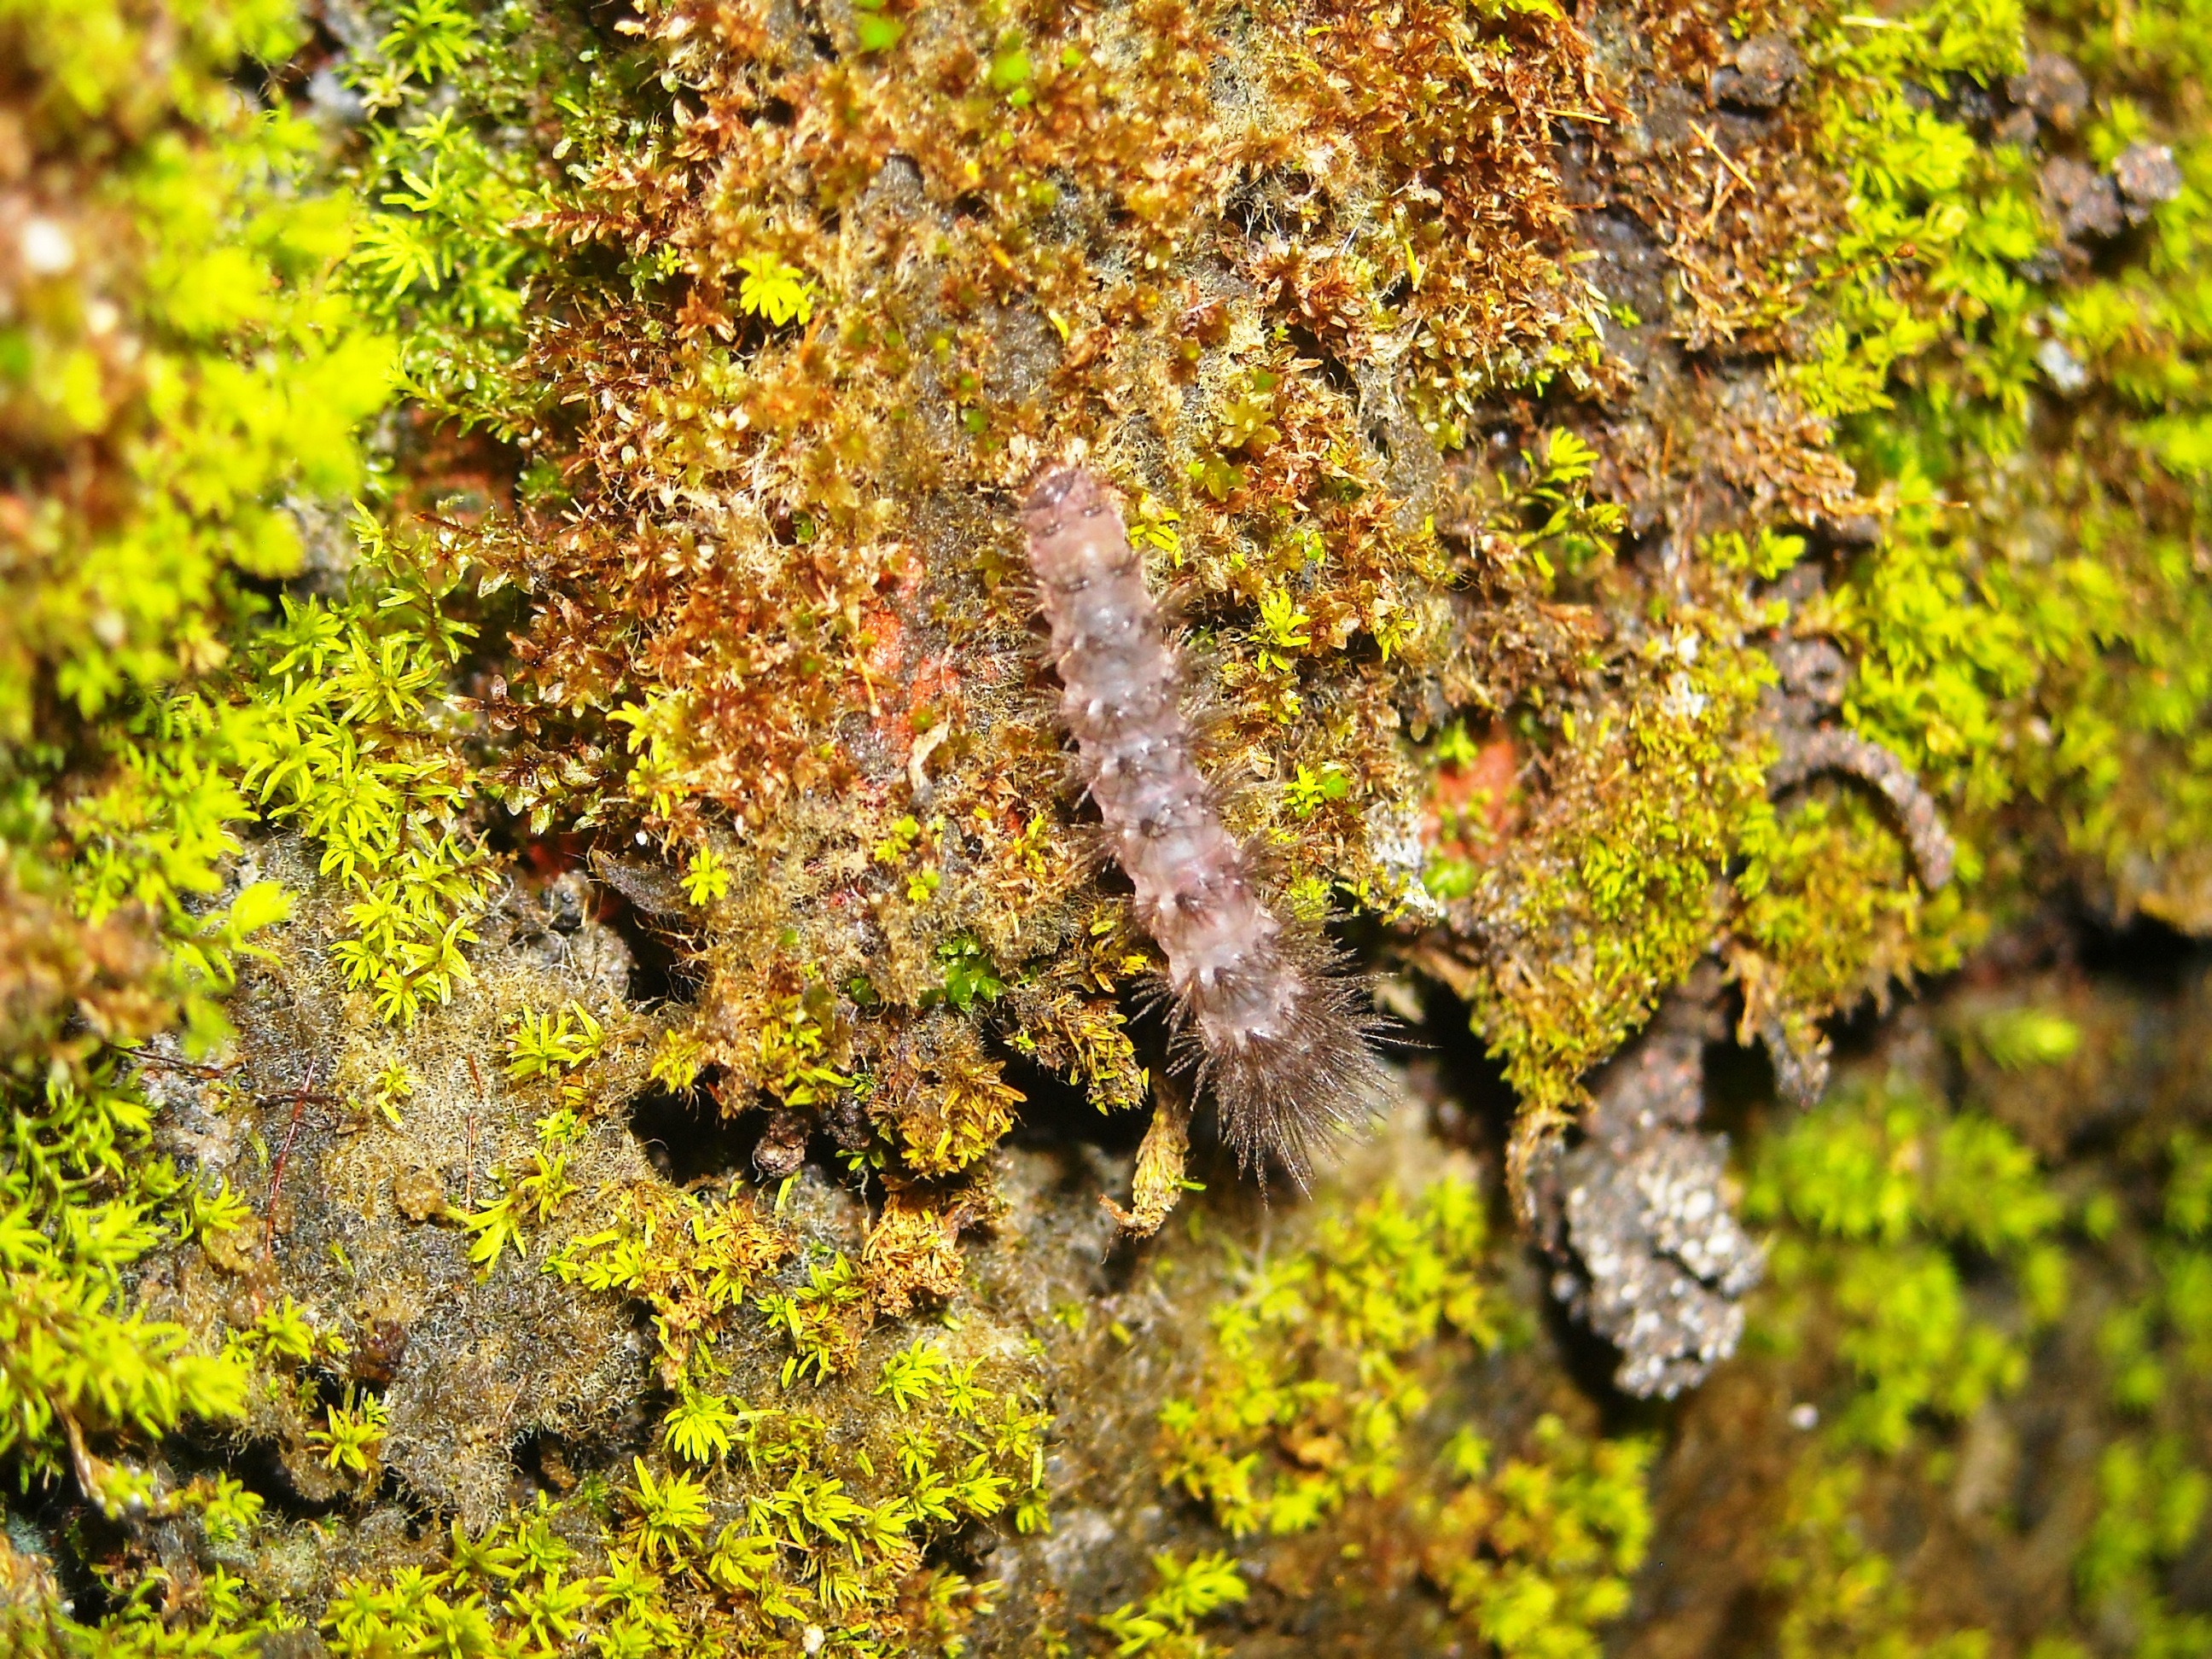
tree, forest, branch, plant, sunlight, leaf, flower, trunk, wall, moss, wildlife, green, autumn, flora, season, caterpillar, vegetation, shrub, deciduous, woodland, habitat, flowering plant, natural environment, woody plant, land plant, non vascular land plant